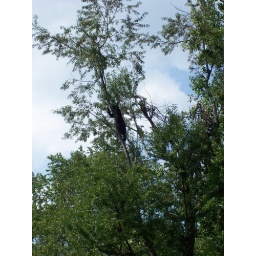
A bear with cub that we saw in the Great Smoky Mountains National Park.